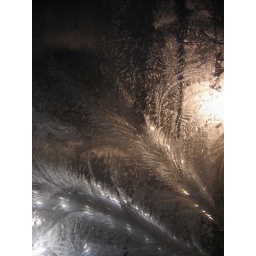
on the window in my office